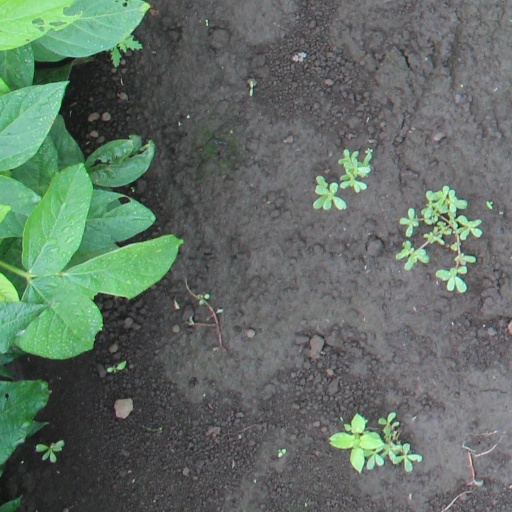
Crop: soybean